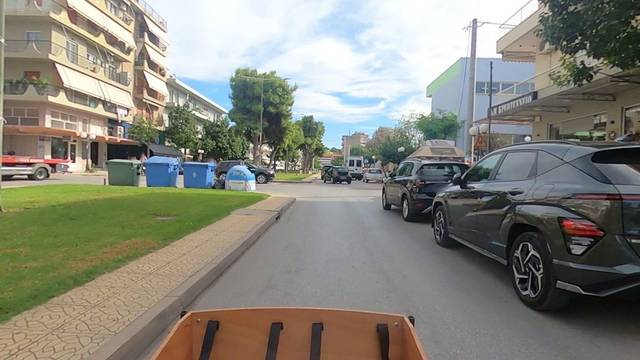
Region: Greece
Coordinates: 37.936, 22.926